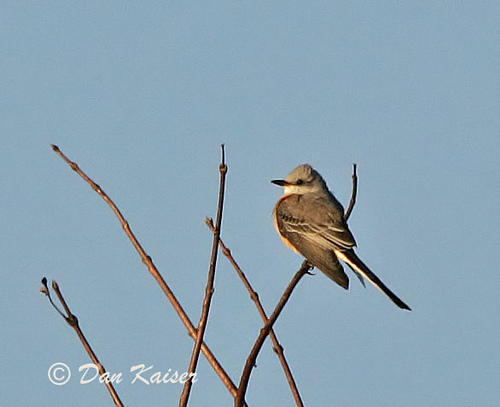
the bird has a small black bill and a small crown.
this bird has a skinny black bill along with a orange belly, and a orange breast.
it is brown and white bird,with a dark brown beak, it has no neck.
this bird is mostly brown and has a very sharp pointy beak.
a very tiny bird on small sticks with a long tail and a black beaka small bird with a black bill and a grey tuft on its crown with a white neck.
this bird has wings that are brown and has a long tailfeather
this small little bird has a sharp pointed bill with grey crown and grey wings with black and white stripes.
this particular bird has a belly that is gray and tana small gray bird with a short black pointed beak.
Species: Scissor Tailed Flycatcher